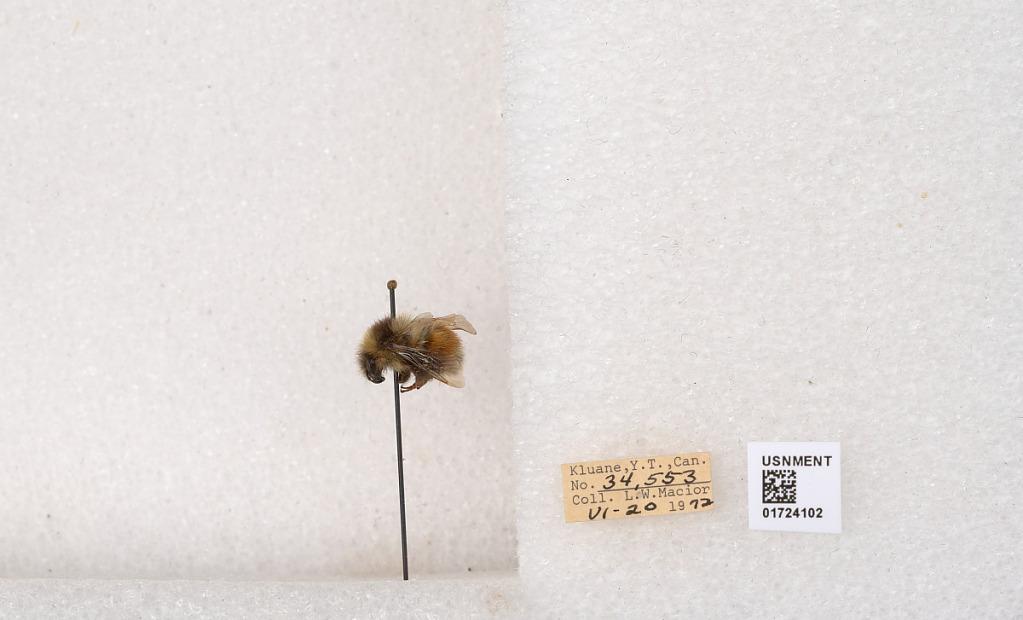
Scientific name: Bombus (Pyrobombus) sylvicola Kirby
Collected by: L. Macior
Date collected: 1972-6-20
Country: Canada
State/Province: Yukon Territory
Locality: Kluane National Park and Reserve
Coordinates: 60.7493, -139.504